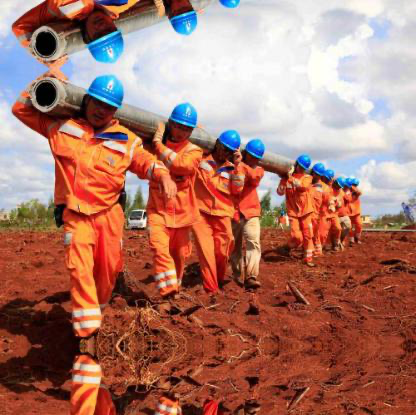
Objects in the image:
label: helmet
label: helmet
label: helmet
label: helmet
label: helmet
label: helmet
label: helmet
label: helmet
label: helmet
label: helmet
label: helmet
label: helmet